Haverhill station (Massachusetts)

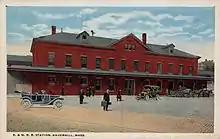
A postcard of a two-story brick railway station

The Boston and Portland Railroad opened to , across the Merrimack River from Haverhill, on October 26, 1837. A bridge across the river was built in 1839, with service extended to East Kingston, New Hampshire via Haverhill on January 1, 1840. The railroad was renamed as the Boston and Maine Railroad (B&M) in 1843. The original station, with colonnades on several sides, was soon supplemented with a brick freight house. Haverhill had service suitable for commuting to Boston almost immediately; even after became the outer limit for some commuter service in the 1850s, Haverhill remained the terminus of some trains.